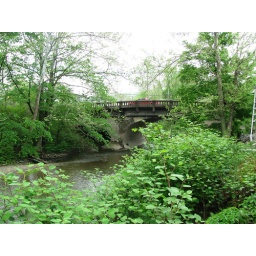
This stone bridge was built by Moses Shepherd in 1818 for the National Road.